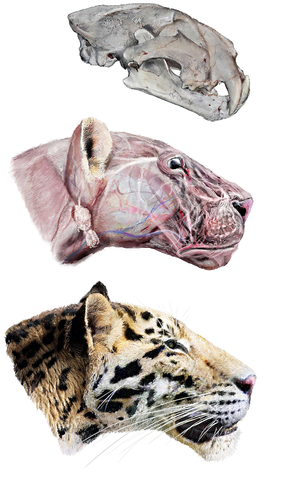
Le Tigre de Longdan est une espèce éteinte de grand félins de la sous-famille des Pantherinae et du genre Panthera, très proche du tigre actuel, connu de la province du Gansu au nord-ouest de la Chine.